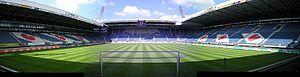
Le Abe Lenstra Stadion est un stade de football situé à Heerenveen aux Pays-Bas. Érigé pour le club local du SC Heerenveen, il est inauguré le 20 août 1994.
Le Sportclub Heerenveen, en frison occidental, le SK It Hearrenfean, est un club de football néerlandais fondé le 20 juillet 1920 à Heerenveen et qui évolue en Première division néerlandaise.